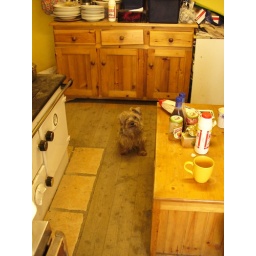
Little dog in a kitchen